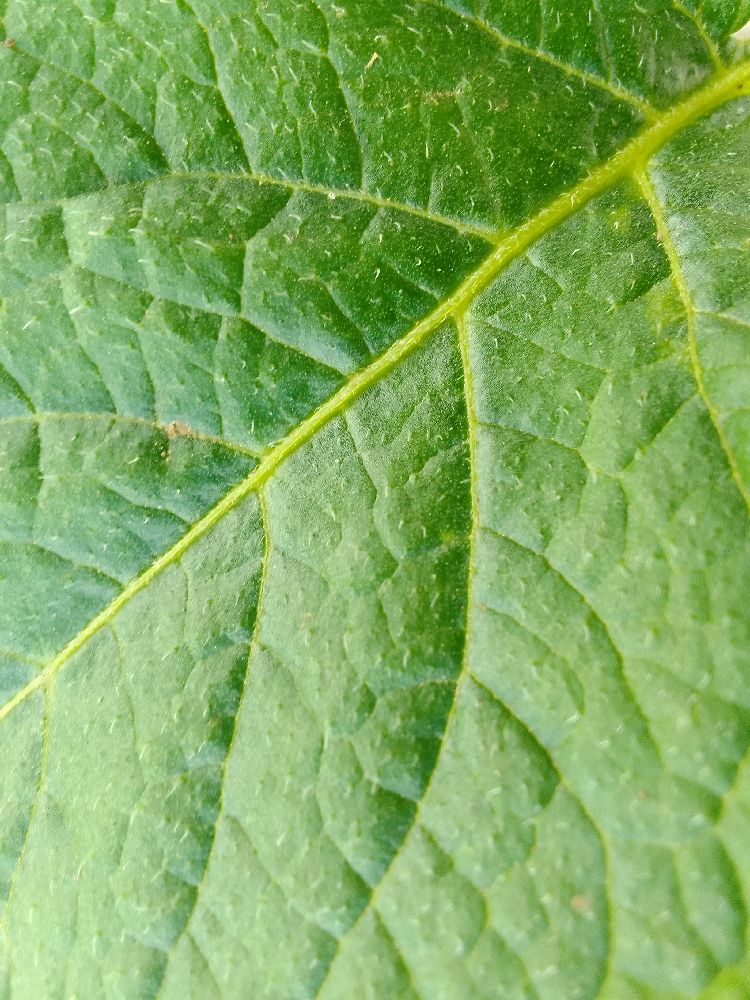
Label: Healthy